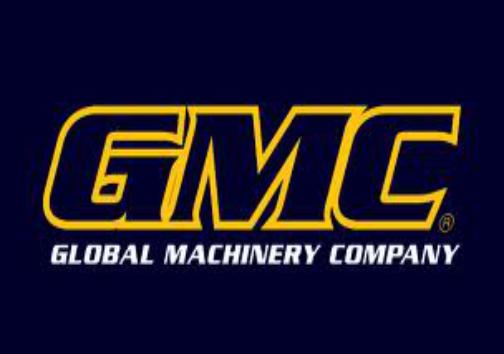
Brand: GMC
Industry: Transportation